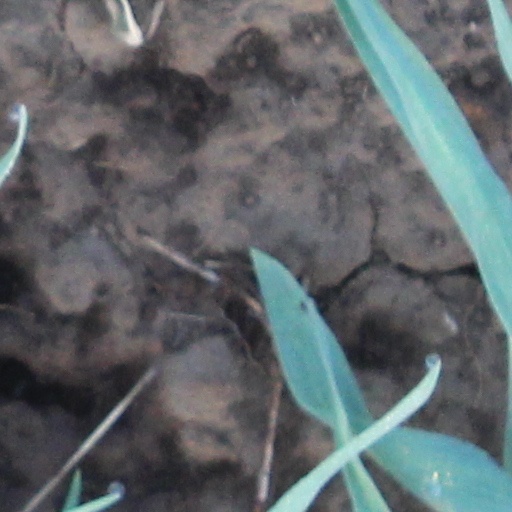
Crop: wheat